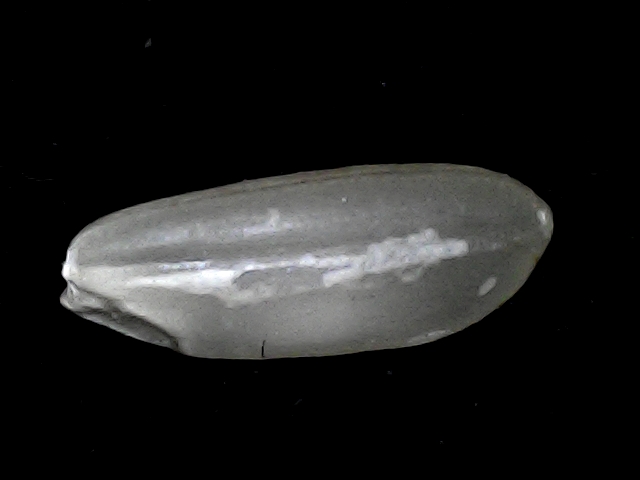
Rice variety: BD51